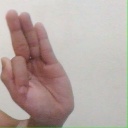
अक्षर: फ